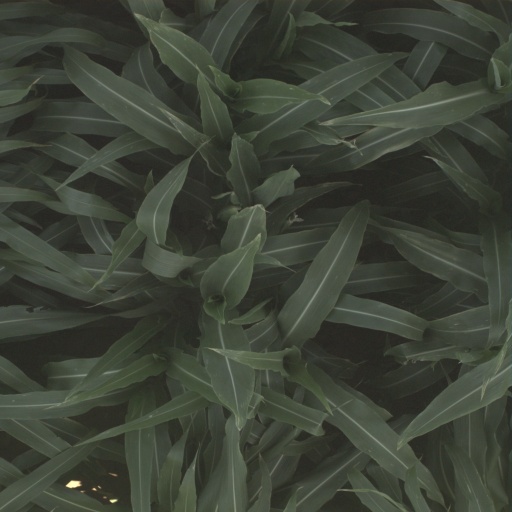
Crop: sorghum